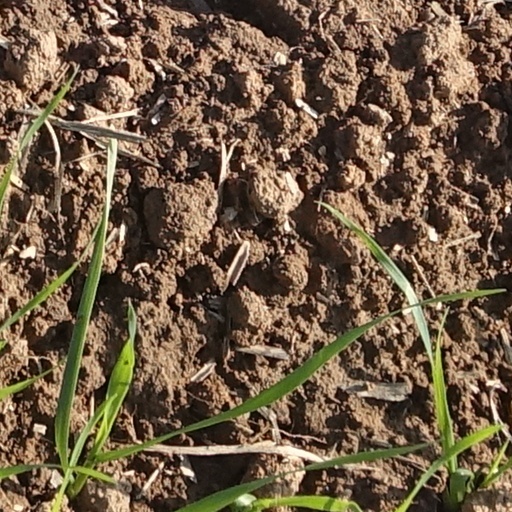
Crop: wheat